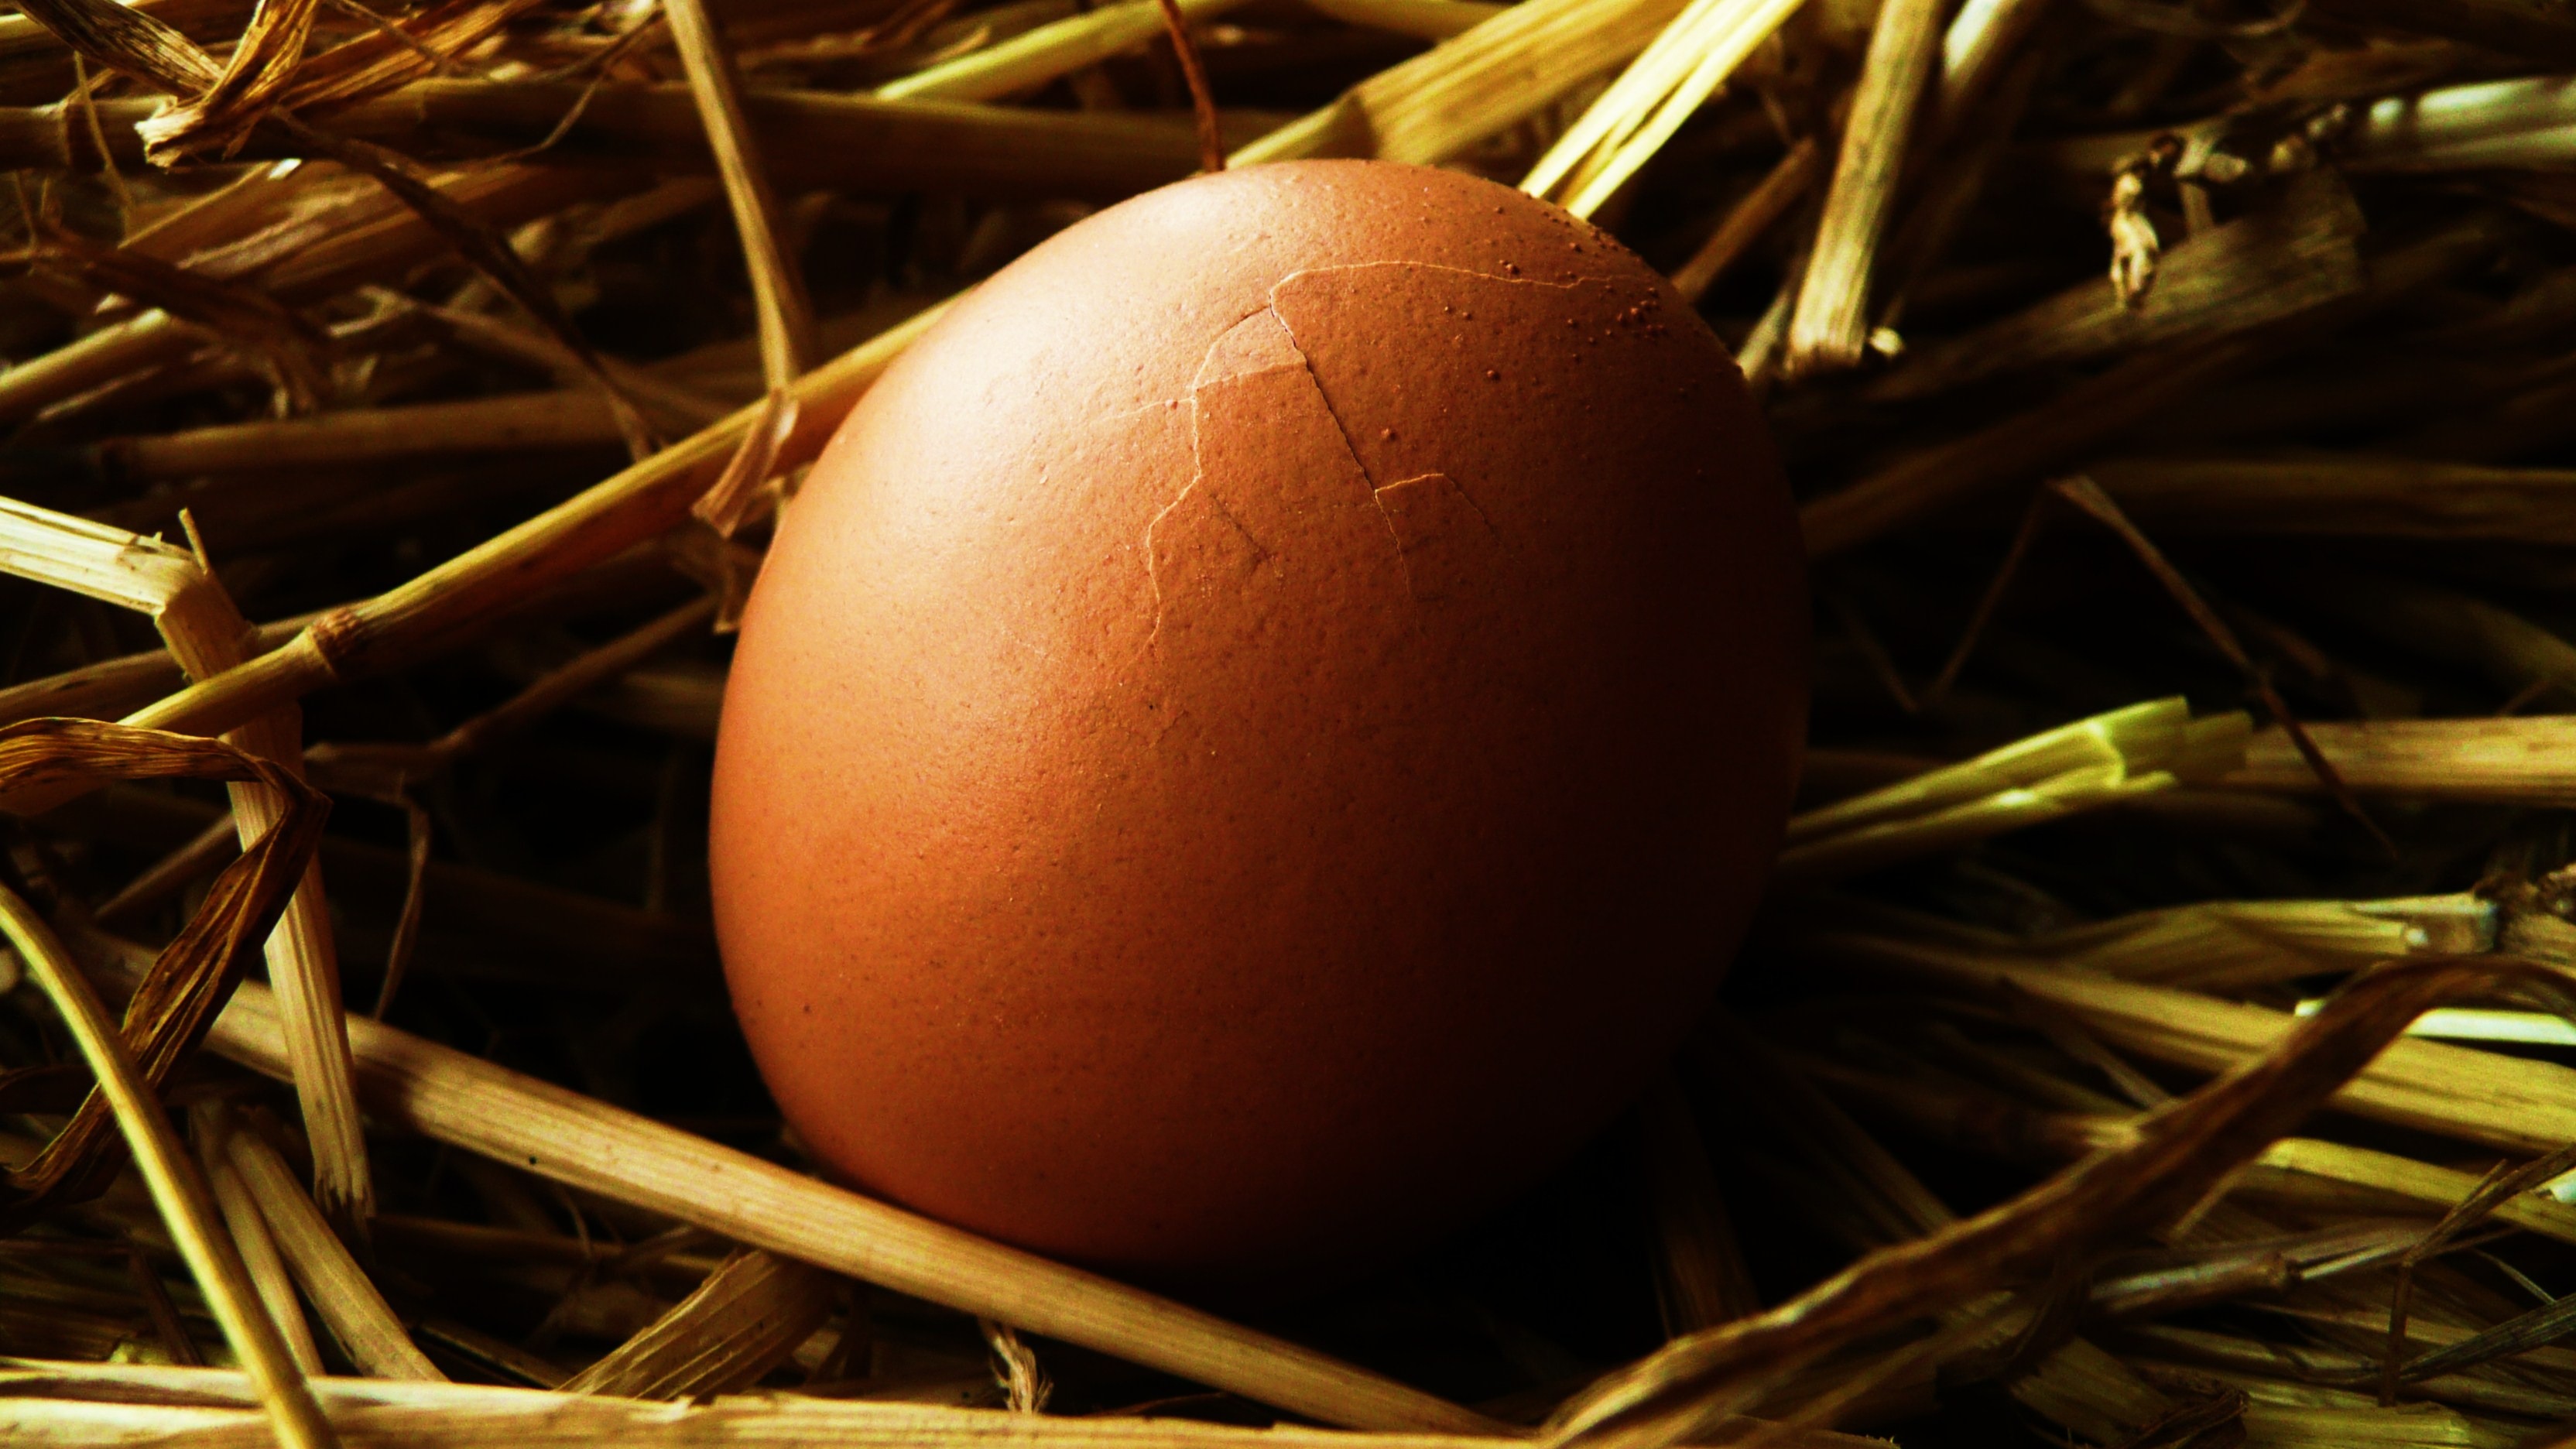
nature, wood, leaf, food, macro, autumn, egg, life, close up, background, straw, macro photography, flavor, eggshell